Nicholas Wood

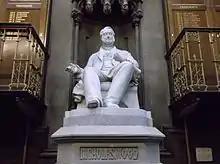
The statue to Nicolas Wood

In 1871, in honour of Nicholas Wood, the Neville Hall within the North of England Institute of Mining Mechanical Engineers was renamed the Wood Memorial Hall. Planned to open on 5 August 1871, on the nineteenth anniversary of its foundation, the opening was delayed, owing to the joiners being on strike for four months. The Hall was successfully reopened on 2 July 1872, and was considered by many of the members to be a worthy testimonial to the memory of Nicholas Wood. Within the building, there is a monumental statue of Nicholas Wood presiding over the library, mounted on the top of a throne in the setting of an iconostasis.